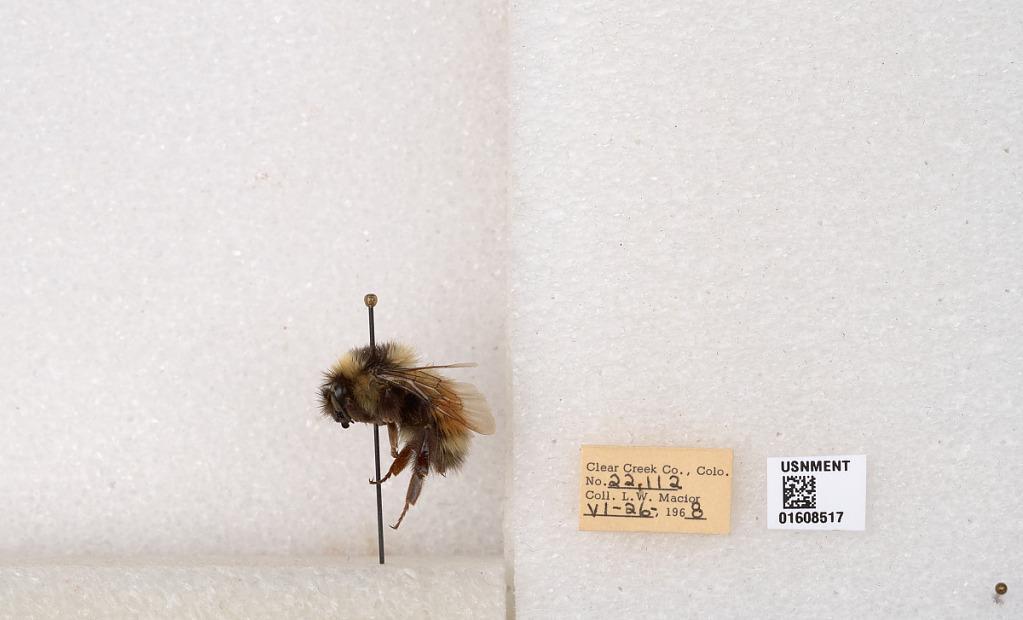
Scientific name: Bombus (Pyrobombus) sylvicola Kirby
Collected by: L. Macior
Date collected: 1968-6-26
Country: United States
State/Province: Colorado
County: Clear Creek
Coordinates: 39.6891, -105.644